Electric City (web series)

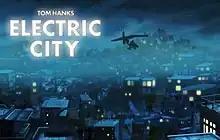

Electric City is an American animated post-apocalyptic science fiction web series created by Tom Hanks for Yahoo! Screen. It was released July 17, 2012 and for now contains 20 short episodes totaling 90 minutes in length. The series stars the voices of Hanks, Holland Taylor, Jeanne Tripplehorn, Ginnifer Goodwin, Jason Antoon, Chris Parnell, Joey Kern, Paul Scheer, June Diane Raphael, and Georg Stanford Brown. The series begins after the world has ended. Electric City represents peace and security in the midst of rubble. Even though it seems to be an orderly utopia, there are still secrets, back-alley dealings, daring chases and murder.